Gigantopithecus

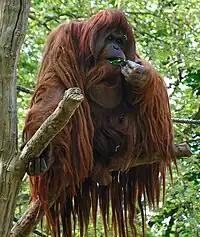
"Gigantopithecus" is closely allied with orangutans (a male Bornean orangutan above).

In 1935, von Koenigswald considered "Gigantopithecus" to be closely allied with the Late Miocene "Sivapithecus" from India. In 1939, South African palaeontologist Robert Broom hypothesised that it was closely allied with "Australopithecus" and the last common ancestor of humans and other apes. In 1946, Jewish German anthropologist Franz Weidenreich described "Gigantopithecus" as a human ancestor as ""Gigantanthropus"", believing that the human lineage went through a gigantic phase. He stated that the teeth are more similar to those of modern humans and "Homo erectus" (at the time ""Pithecanthropus"" for early Javan specimens), and envisioned a lineage from "Gigantopithecus", to the Javan ape "Meganthropus" (then considered a human ancestor), to ""Pithecanthropus"", to ""Javanthropus"", and finally Aboriginal Australians. This was part of his multiregional hypothesis, that all modern races and ethnicities evolved independently from a local archaic human species, rather than sharing a more recent and fully modern common ancestor. In 1952, von Koenigswald agreed that "Gigantopithecus" was a hominin, but believed it was an offshoot rather than a human ancestor. Much debate followed whether "Gigantopithecus" was a hominin or not for the next three decades until the Out of Africa hypothesis overturned the and multiregional hypotheses, firmly placing humanity's origins in Africa.